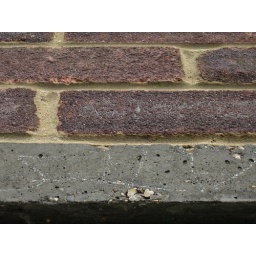
The lintel over the kitchen door, with strange markings. I suspect they've been there since the house was built.